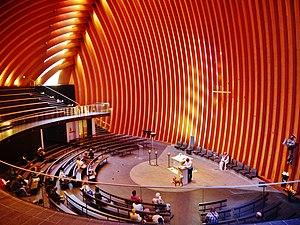
La cathédrale Notre-Dame de Créteil, dessinée par l'architecte Charles-Gustave Stoskopf, est le siège épiscopal du diocèse de Créteil, érigé en 1966. La cathédrale, localisée à Créteil, est une nouvelle église inaugurée le 18 juin 1976 et devient cathédrale en 1987. Le modeste bâtiment initial a été détruit pour permettre la construction d'un projet plus ambitieux, inauguré le 20 septembre 2015.